Silver Line (Washington Metro)

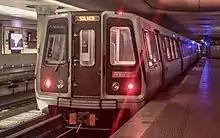
Westbound Silver Line train departing Smithsonian in April 2019

The Silver Line has two primary goals. The first is to link Washington, D.C. by rail to Dulles International Airport and the Northern Virginia edge cities of Tysons, Reston, Herndon, and Ashburn. The second is to spur urban development in Tysons and reduce overall reliance on highway traffic in the business district, Virginia's largest and the 12th-largest in the country. The district's area is comparable in size to downtown Washington, D.C., but is rather insulated from its surrounding neighborhoods and its streets have no existing grid pattern. The Silver Line also improves public access to the Udvar-Hazy Center, an annex of National Air and Space Museum located near Dulles Airport; after the opening of the first phase of the Silver Line, Fairfax Connector began running shuttles to the museum from .